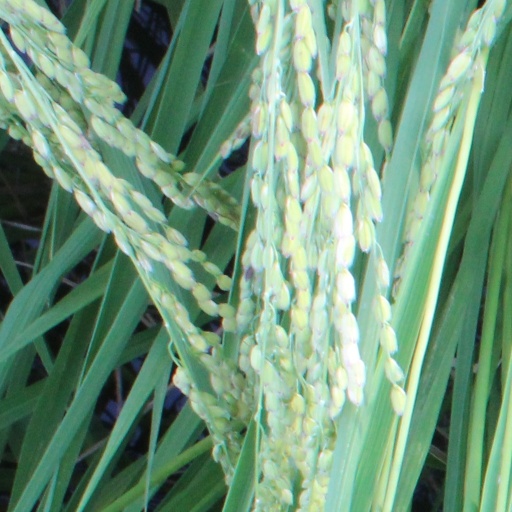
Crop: rice